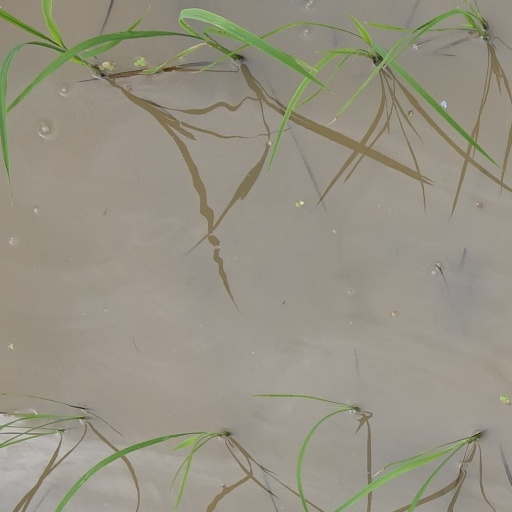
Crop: rice